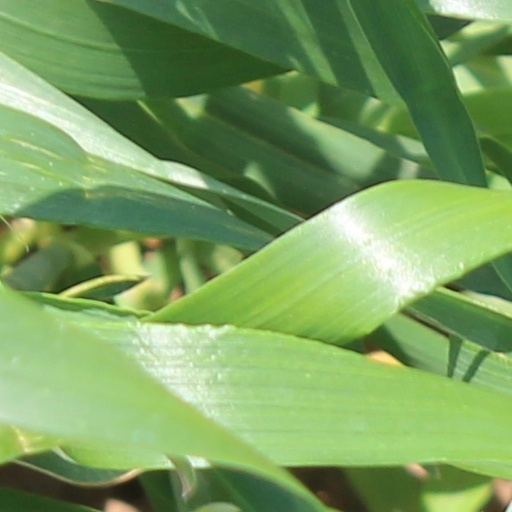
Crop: wheat